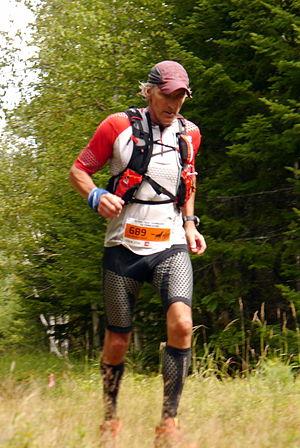
Le trail, la course nature ou plus rarement la course en sentier, est un sport de course à pied, sur longue distance, en milieu naturel, généralement sur des chemins de terre et des sentiers de randonnée en plaine, en forêt ou en montagne. Trail est l'abréviation, propre aux francophones, de l'anglais trail running.